Spanish Knoll

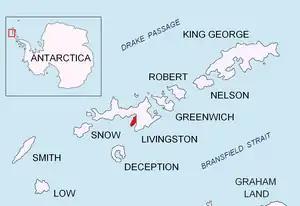
Location of Hurd Peninsula on Livingston Island in the South Shetland Islands.

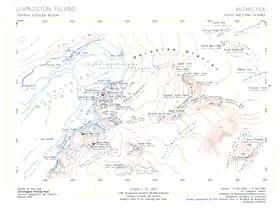
Topographic map of central-eastern Livingston Island featuring Spanish Knoll.

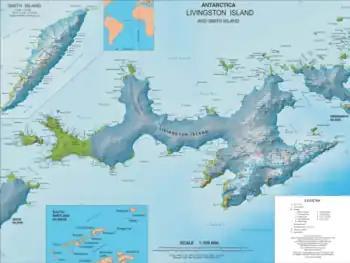
Topographic map of Livingston Island and Smith Island

Spanish Knoll (Halm Española \'h&lm e-spa-'nyo-la\) has a highest point of elevation 48 m located on Bulgarian Beach on Hurd Peninsula, eastern Livingston Island in the South Shetland Islands, Antarctica.